Sesame Street international co-productions

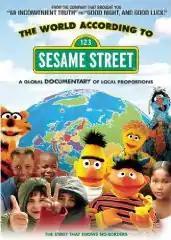
blue DVD cover; the top third consists of the words "The World According To" in black letters, with the Sesame Street logo below. The bottom is a large globe, with several Muppet characters, including Bert and Ernie, and children in front.

The need for preschool education in each country was assessed through research and interviews with television producers, researchers, and educational experts, which paralleled what the producers of "Sesame Street" did in the late 1960s. Then they convened the experts in a series of meetings, held in the individual countries, to create and develop a curriculum, the show's educational goals, and its set and characters, as was done in 1968 in the U.S. Finally, they held a series of meetings, both at the CTW offices in New York City and in the individual countries, to train the co-production team in the CTW model. Writing seminars were also held in New York.